Edward Hutchinson (captain)

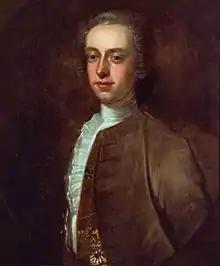
The loyalist Massachusetts governor, Thomas Hutchinson was Edward's great grandson.

Hutchinson had 11 children with two wives. His first wife was Katherine Hamby (Hanby/Hambie/Hemby) whom he married shortly after 19 October 1636 (the date of the marriage license), probably at Lawford, Essex, England. Katherine was baptized at St. Matthews parish in Ipswich, Suffolk on 10 December 1615, the daughter of Robert Hamby and Elizabeth Arnold, her father being a "counsellor at law in Ipswich, in England."